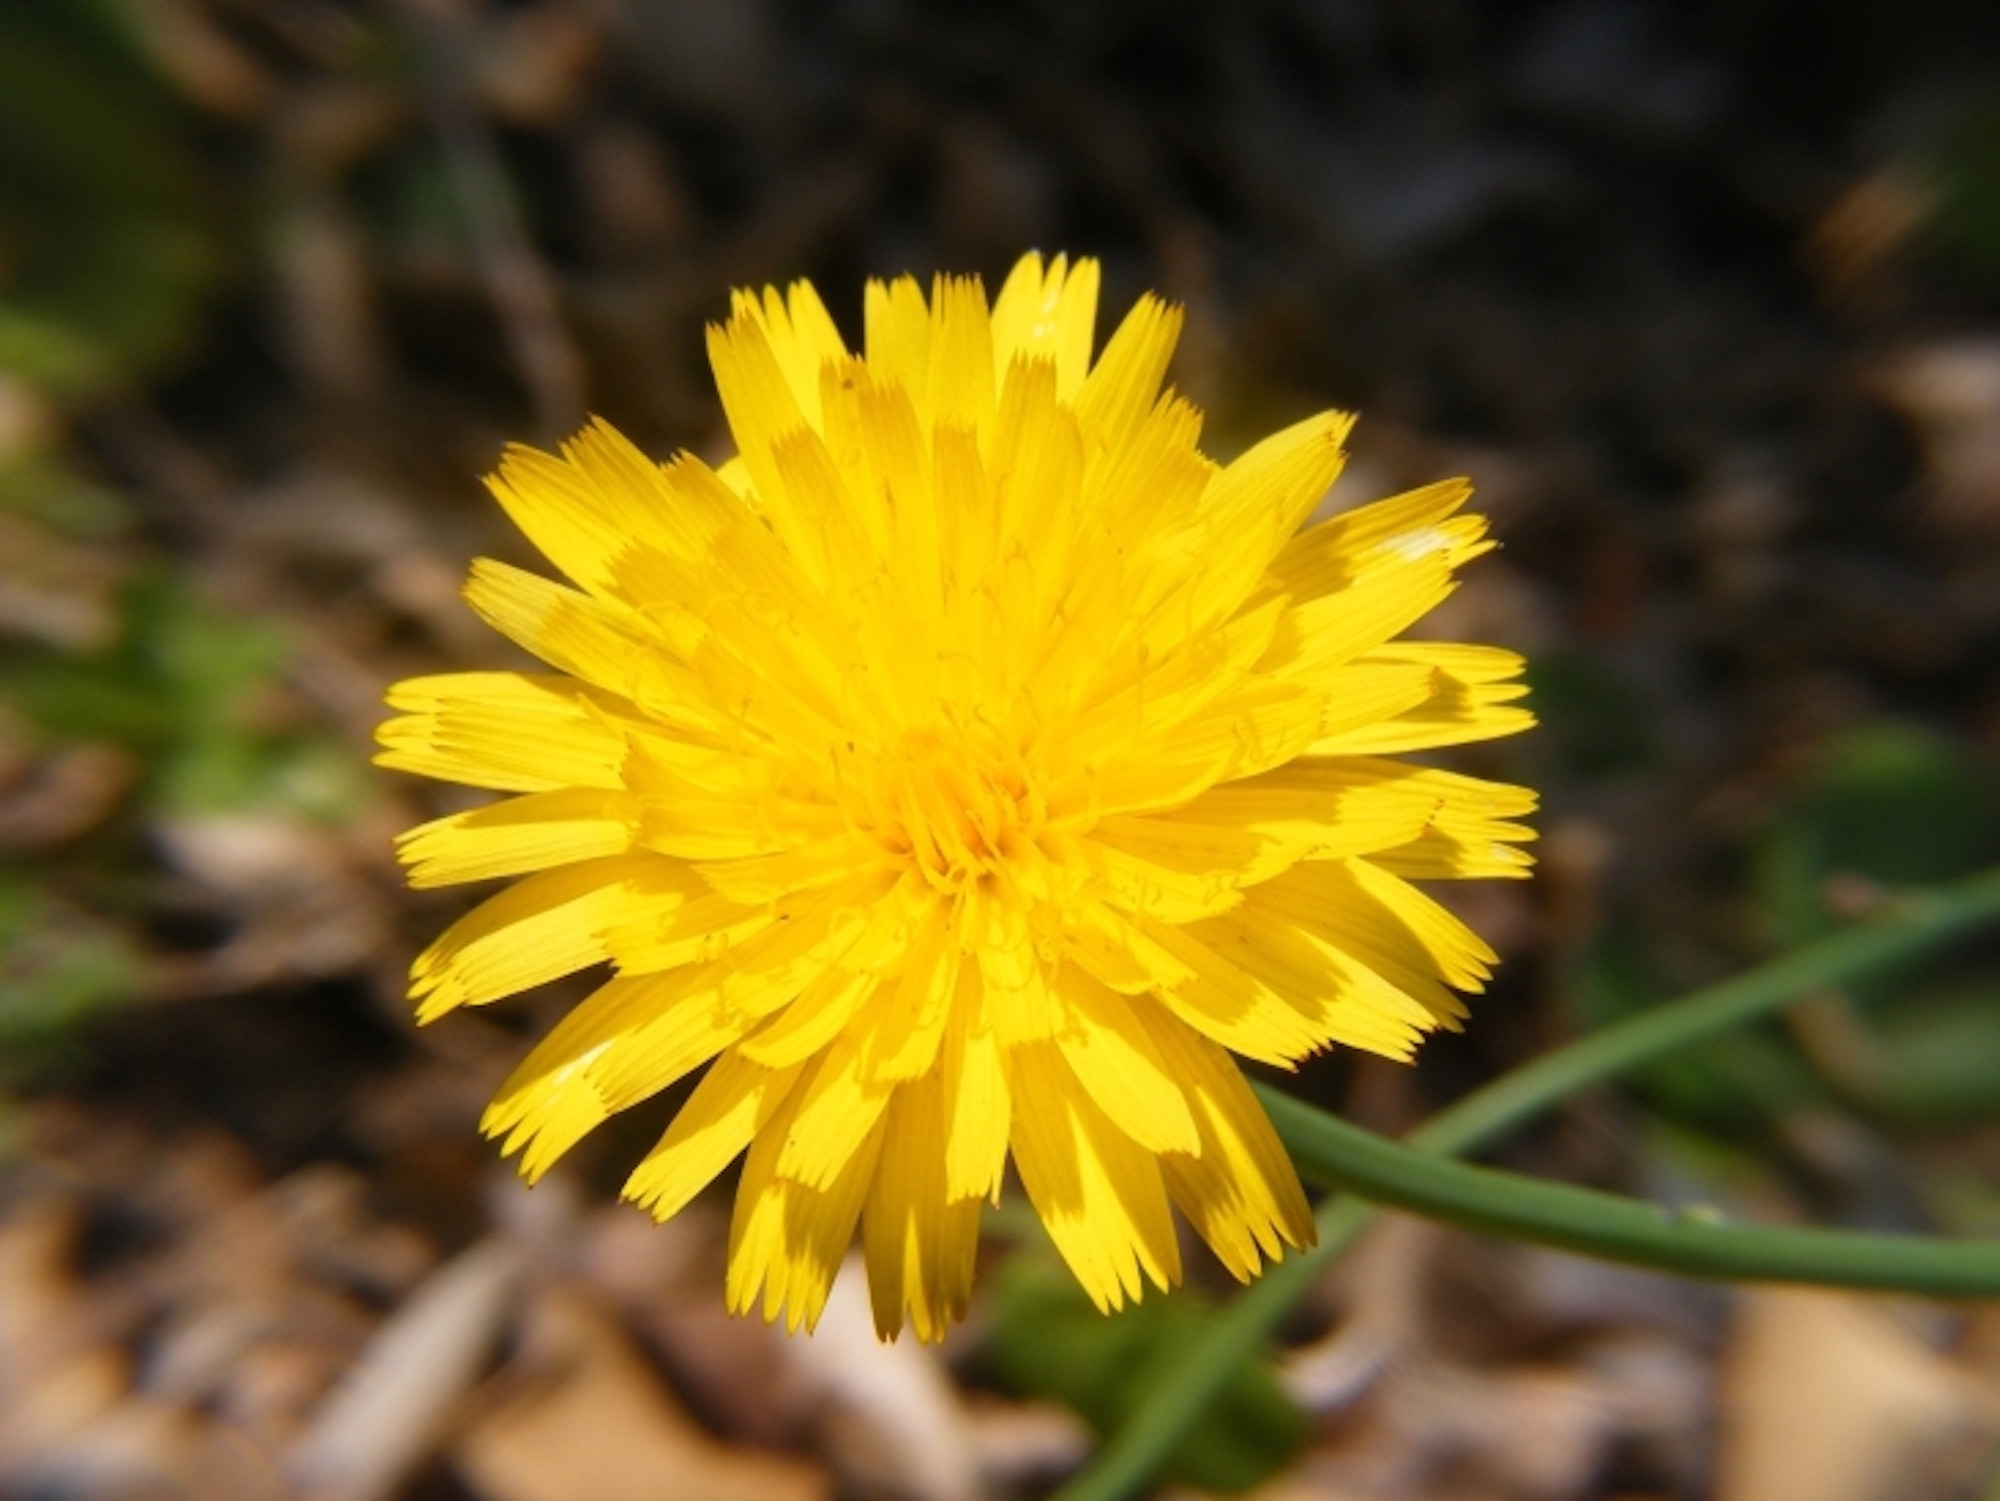
plant, dandelion, flower, petal, herb, botany, yellow, flora, wildflower, macro photography, flowering plant, daisy family, calendula, annual plant, plant stem, land plant